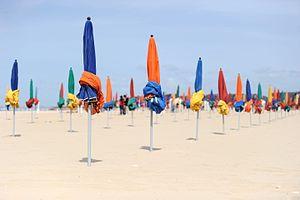
Deauville est une commune française du département du Calvados, en Normandie, peuplée de 3 604 habitants.